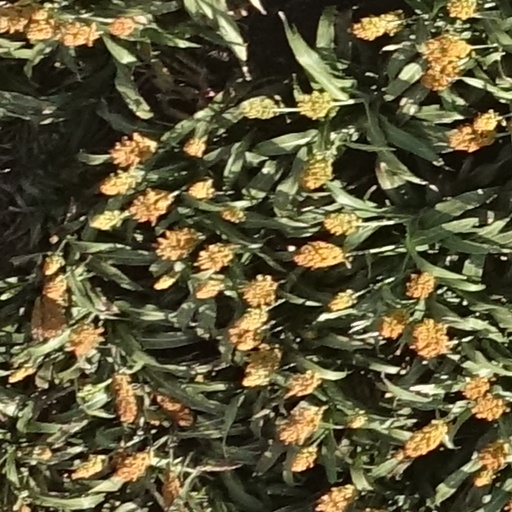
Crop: sorghum